Revs (video game)

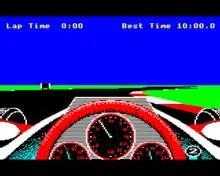
Gameplay view from driver's seat

The game features rudimentary AI for control of the opponents' cars, which are driven by individual characters with humorous names. Johnny Turbo, Max Throttle and Gloria Slap are usually the fastest opponents, whereas Miles Behind is often the slowest.